Super Force

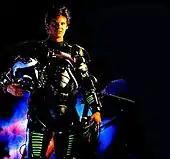
Ken Olandt as Zach Stone / Super Force

Astronaut Zachary Stone (Ken Olandt) returns from his acclaimed deep-space mission to Mars to find that his father is dead and that his police detective brother Frank (Marshall R. Teague) is missing, presumed murdered and falsely accused of being a crooked cop due to fabricated computer evidence. Frustrated at the seeming lack of concern or progress by the authorities, Zach takes it upon himself to find those responsible and bring them to justice, joining the Metroplex Police Department as a detective under precinct captain Carla Frost (Lisa Niemi).